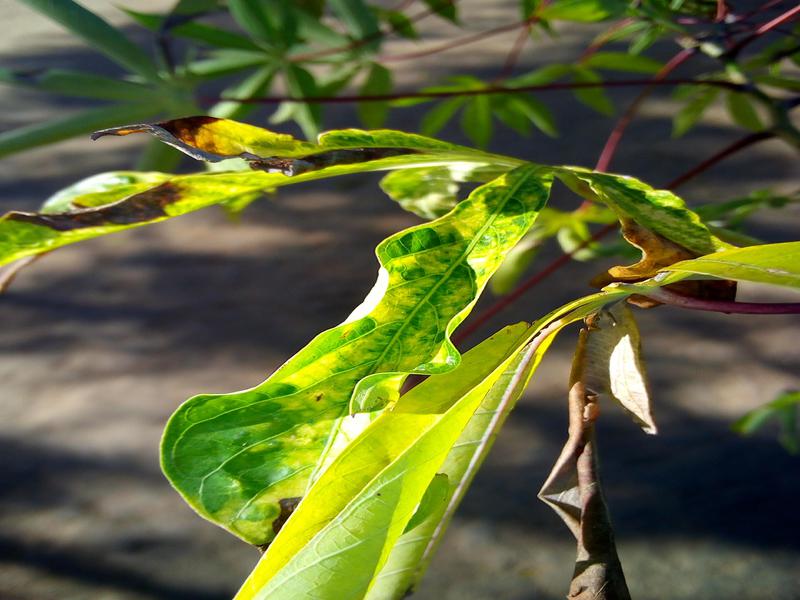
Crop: cassava
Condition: mosaic_disease